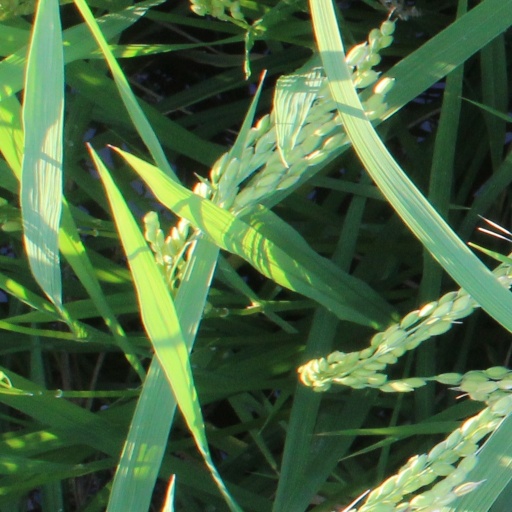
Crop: rice